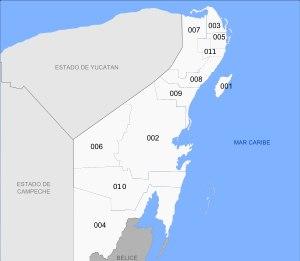
L'état mexicain de Quintana Roo comprend 10 municipalités. La capitale est Chetumal.